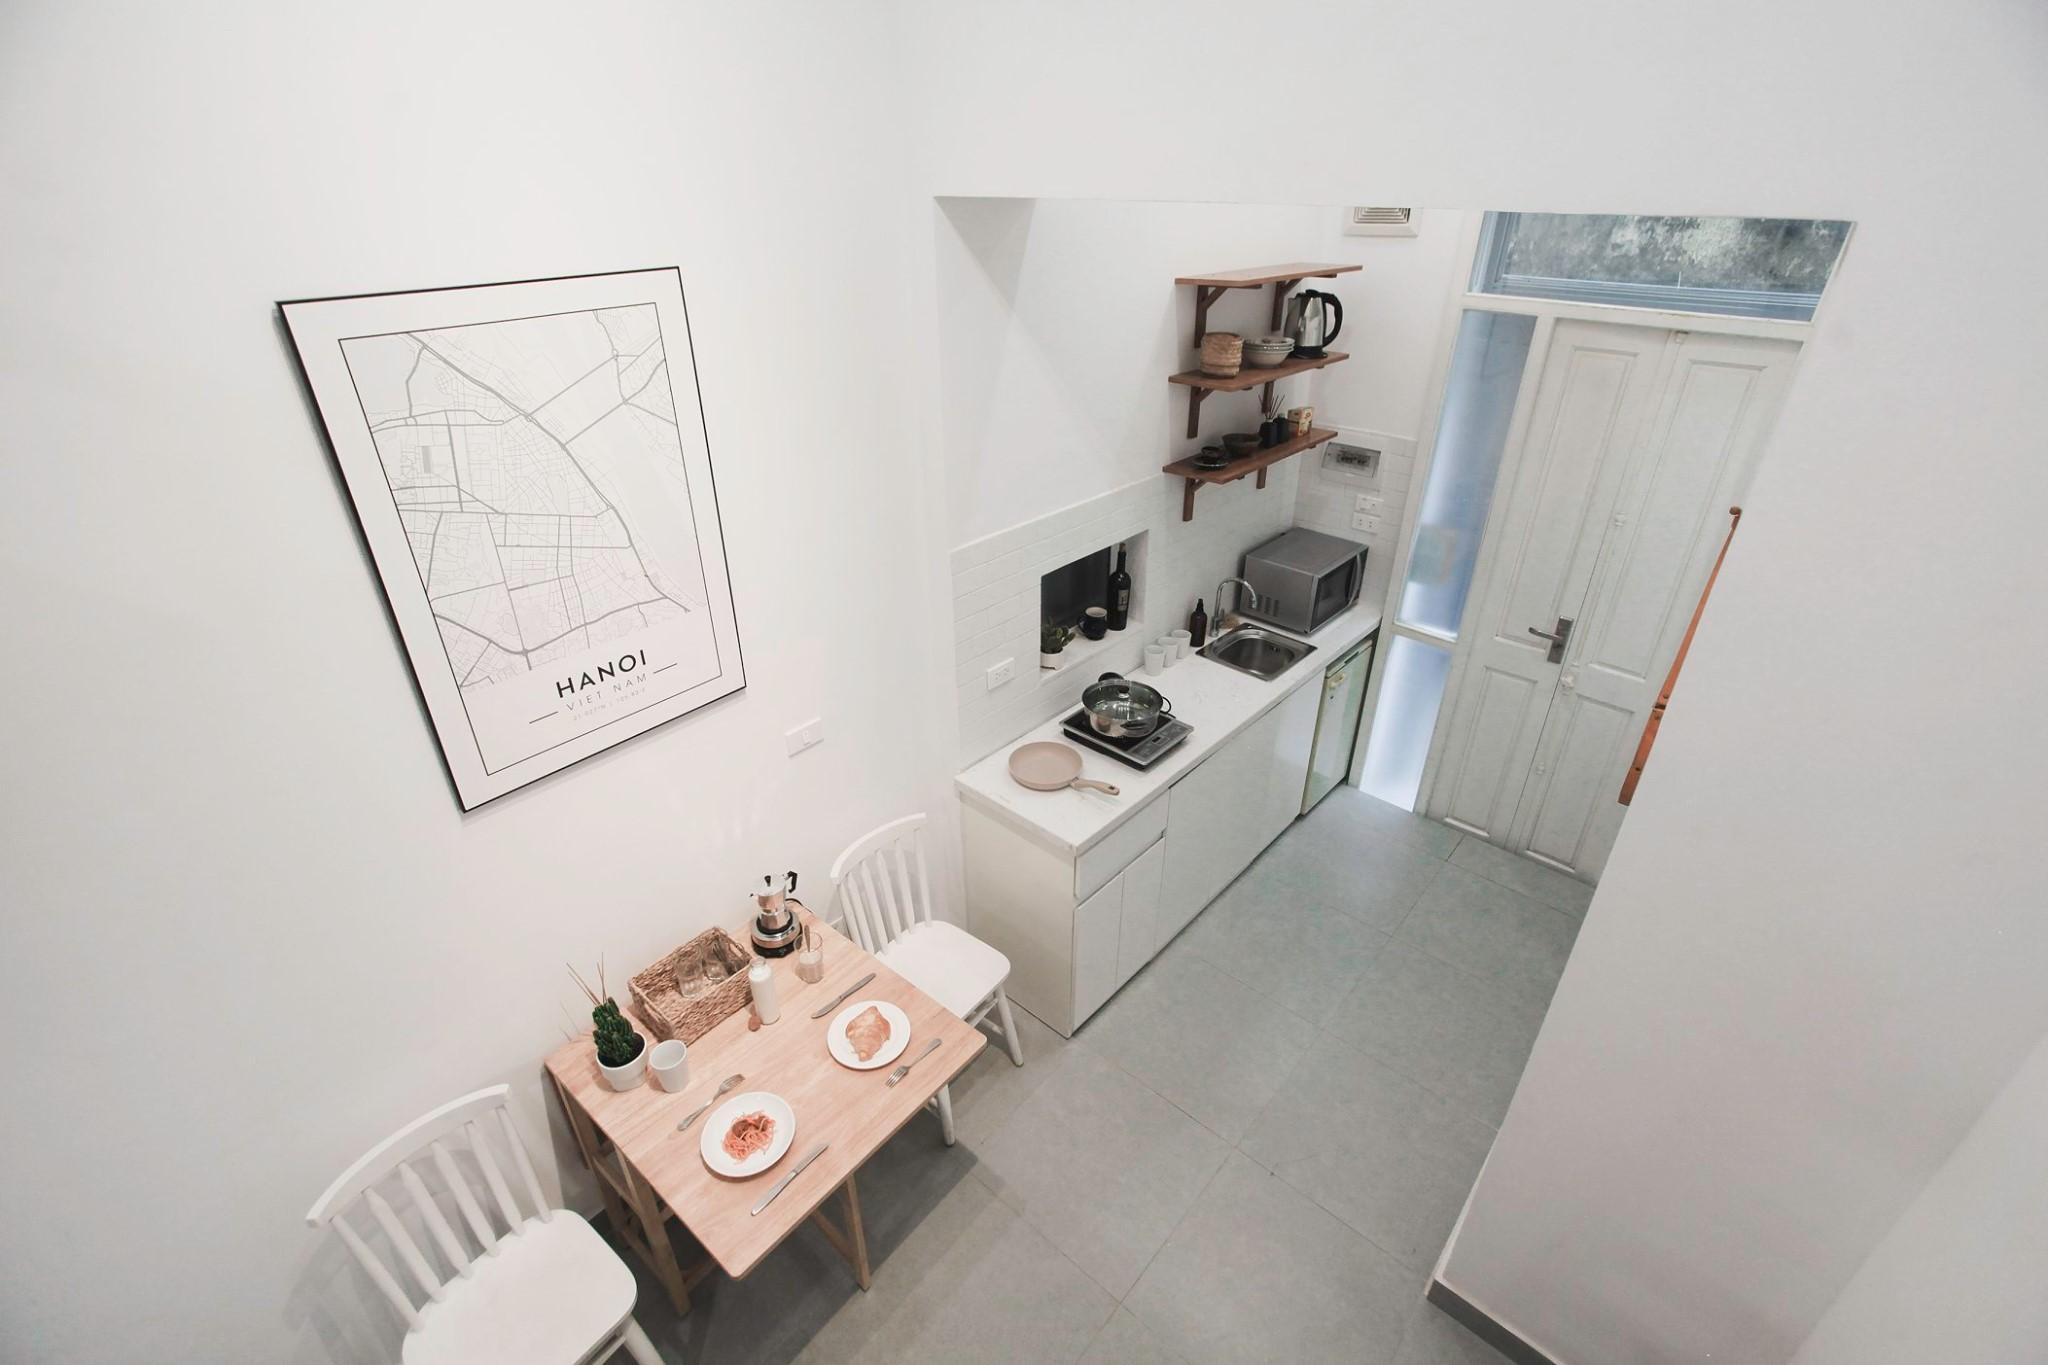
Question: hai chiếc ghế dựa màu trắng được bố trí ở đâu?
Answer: hai cái ghế dựa màu trắng được để ở hai bên cái bàn ăn